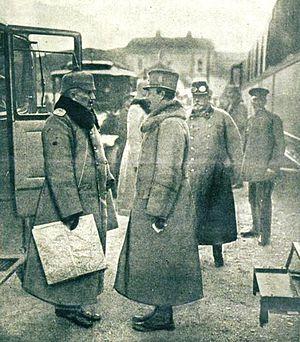
La conférence de Spa du 12 mai 1918 est une rencontre entre les représentants de l'Empire allemand et de son alliée l'Autriche-Hongrie, menée par Charles Iᵉʳ, qui souhaite sortir de la Première Guerre mondiale. Au terme d'une conférence au cours de laquelle l'empereur allemand Guillaume II multiplie les humiliations à l'encontre de Charles Iᵉʳ, les responsables austro-hongrois se voient imposer la tutelle du Reich dans sa politique intérieure et extérieure. Cette tutelle, camouflée derrière une égalité de façade entre les deux empires, revêt des dimensions politiques, économiques et militaires, l'Autriche-Hongrie restant l'alliée du Reich dans la Première Guerre mondiale. Au service d'un empire soumis à un strict contrôle allemand, les négociateurs austro-hongrois tentent, lors des négociations devant permettre l'entrée en vigueur des dispositions contenues dans les accords de mai, d'en modifier les termes. Enfin, les Alliés, rapidement informés des résultats de cette rencontre, modifient leur politique à l'égard de l'Autriche-Hongrie et commencent à soutenir activement les comités nationaux des minorités ethniques qui vivent sous la double monarchie austro-hongroise.
En 1918, plusieurs conférences réunissant les dirigeants du Reich impérial, parfois en présence de représentants austro-hongrois, sont convoquées à Spa en Belgique, siège de l’Oberste Heeresleitung, le commandement suprême de l'armée impériale allemande, depuis son installation dans la ville à la fin de l'hiver 1918. Gouvernementales, elles sont toutes présidées par l'empereur allemand Guillaume II, avec le concours du chancelier du Reich, et coprésidées par l'empereur-roi Charles Iᵉʳ lorsqu'il est présent. Réunissant également des responsables ministériels et des militaires de haut rang, aussi bien du Reich que de la double monarchie, ces conférences sont supposées, selon le gouvernement impérial allemand, définir la politique menée par le Reich et ses alliés de la Quadruplice, notamment en effectuant un partage des conquêtes, par les armées des puissances centrales, en territoires à annexer par le Reich et la double monarchie, tout en définissant au sein de leurs conquêtes respectives les zones d'influence allemande et austro-hongroise.
Les négociations de Salzbourg sont des pourparlers diplomatiques bilatéraux ayant pour objectif de définir précisément et rigoureusement les modalités pratiques du rapprochement économique de la double monarchie austro-hongroise et du Reich impérial. Ces pourparlers se déroulent à partir du 9 juillet 1918 à Salzbourg, ville autrichienne située à proximité de la frontière germano-austro-hongroise ; ces échanges sont avant tout destinés à mettre en application les décisions de principe imposées à l'empereur Charles Iᵉʳ et à ses ministres par l'empereur Guillaume II et ses conseillers lors de leur rencontre à Spa le 12 mai 1918. Poursuivies durant tout l'été, ces négociations sont suspendues le 19 octobre lorsque, sans en avoir averti les négociateurs allemands, le ministre des affaires étrangères de la double monarchie, Stephan Burián von Rajecz, ordonne à la délégation austro-hongroise d'interrompre sa participation à des pourparlers rendus vains par l'évolution de la situation marquée par le caractère inéluctable de la défaite militaire du Reich et de la double monarchie.